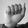
ASL letter: A